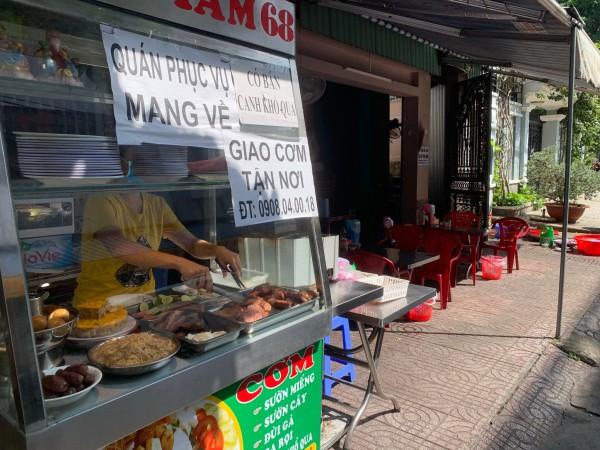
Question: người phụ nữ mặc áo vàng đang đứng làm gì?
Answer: đang đứng bán cơm